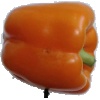
Label: Pepper Orange 1